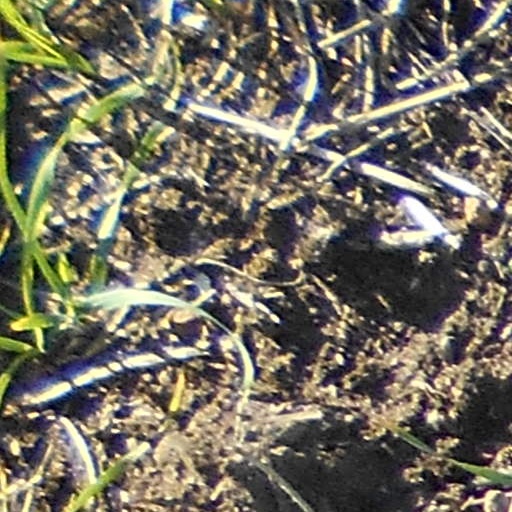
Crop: wheat